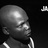
Emotion: sad